Candi of Indonesia

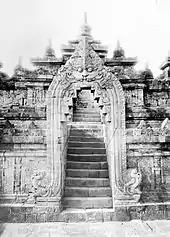
Kala-makara on the portal of Borobudur gates, Kala's head on top of the portal and makaras flanking either sides

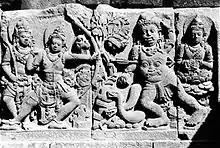
Rama killing evil giant, bas-relief of Ramayana on Prambanan temple, Central Java style

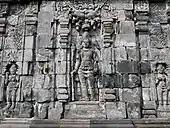
A Bodhisattva flanked by two Taras in Sewu temple

The candis of ancient Java are notable with the application of kala-makara as both decorative and symbolic elements of the temple architecture. Kala is the giant symbolizing time, by making kala's head as temple portals element, it symbolizes that time consumes everything. Kala is also a protective figure, with fierce giant face it scares away malevolent spirits. Makara is a mythical sea monster, the vahana of sea-god Varuna. It has been depicted typically as half mammal and half fish. In many temples the depiction is in the form of half fish or seal with the head of an elephant. It is also shown with head and jaws of a crocodile, an elephant trunk, the tusks and ears of a wild boar, the darting eyes of a monkey, the scales and the flexible body of a fish, and the swirling tailing feathers of a peacock. Both kala and makara are applied as the protective figures of the temple's entrance.